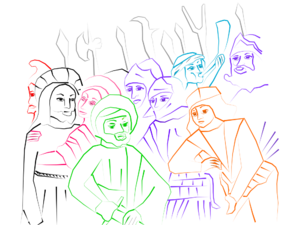
Représentation de la fresque de l'arrestation du Christ (Eglise Saint-Pierre - Saint-Pé-d'Ardet)
Saint-Pé-d'Ardet est une commune française située dans le département de la Haute-Garonne en région Occitanie.